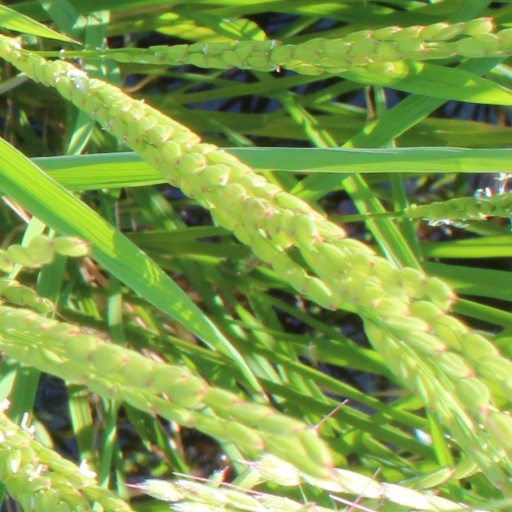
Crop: rice